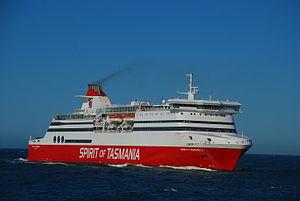
Spirit of Tasmania est une compagnie de navigation maritime australienne détenue par le gouvernement de Tasmanie. Fondée en 1985, l'entreprise assure le transport de passagers, de véhicules et de fret en car-ferry entre les États australiens du Victoria et de Tasmanie.